1st Reconnaissance Squadron

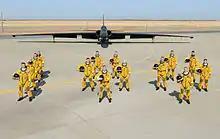
Fourteen U.S. Air Force U-2S Dragon Lady Intelligence, Surveillance and Reconnaissance Aircraft instructor pilots from the 1st Reconnaissance Squadron pose for a photo in front of a two-seat U-2S 17 August 2012.

After the initial interviews, orientation flights, and selection for the program, the new pilot undergoes approximately six months of extensive training, including twenty sorties in the U-2. Upon graduation, the new crewmember is not only mission-ready in the U-2, but also checked out in the T-38 companion trainer. The graduate then transfers to the 99th Reconnaissance Squadron and prepares for a tour at one of the overseas detachments.